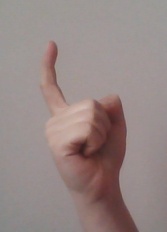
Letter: ra